Jenni Rivera

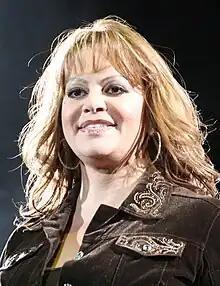
Rivera in 2009

Dolores Janney "Jenni" Rivera (July 2, 1969 – December 9, 2012) was an American singer, songwriter, actress, businesswoman, and producer known for her work within the regional Mexican music genre, specifically in the styles of banda, mariachi and norteño. In life and death, several media outlets including CNN, "Billboard", Fox News, and "The New York Times" have labeled her the most important female figure and top-selling female artist in regional Mexican music. "Billboard" magazine named her the "top Latin artist of 2013", and the "best selling Latin artist of 2013".